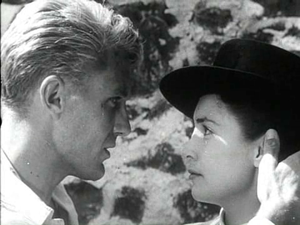
La Dame et le Toréador est un film dramatique américano-mexicain écrit et réalisé par Budd Boetticher, sorti en 1951.
Joy Cerrette Page est une actrice américaine, née le 9 novembre 1924 à Los Angeles et morte dans cette ville le 18 avril 2008.